Ingeborg (film)

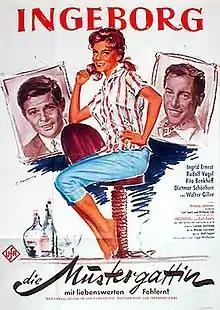

Ingeborg is a 1960 West German comedy film directed by Wolfgang Liebeneiner and starring Ingrid Ernest, Dietmar Schönherr and Walter Giller. The film's sets were designed by the art directors Wolf Englert and Ernst Richter.